Charles Purdom

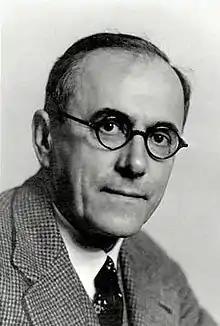
C. B. Purdom

Charles Benjamin Purdom (15 October 1883 – 8 July 1965) was a British author, drama critic, town planner, and economist. He was one of the pioneers and founders of the first garden cities, Letchworth and Welwyn Garden City, the latter of which he was appointed Finance Director between 1919–1928. He was then made Honorary Secretary, then Treasurer of the International Federation for Housing and Planning (1931–1935). He was also founder of the Letchworth and Welwyn Garden City Theatre Society, now the Welwyn Drama Club. He won the Howard Walden cup at the Welwyn Garden City Drama Festival and the David Belasco cup in New-York in 1927. He was an author of many books on city development, on Shakespeare and Bernard Shaw plays, Harley Granville-Barker, and on producing plays. He was editor of an English literary periodical called "Everyman", covering books, drama, music and travel and featured articles by renowned authors such as Ivor Brown, Arthur Machen, G. K. Chesterton, A. E. Coppard, and Bertrand Russell. He was General Secretary of British Equity (1939–1940) and joint secretary of the London Theatre Council. He was also the earliest biographer of Meher Baba. He was father of the actor Edmund Purdom. He died in Welwyn Garden City in 1965.